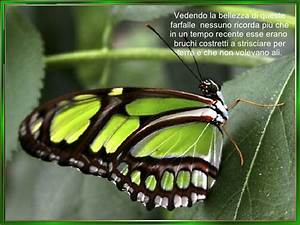
Label: farfalla